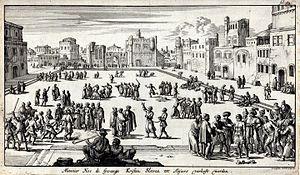
Gravure hollandaise ancienne, titre original: ""Mannier Hoe de Gevange Kristen Slaven tot Algiers Verkoft Werden"" (lit. ""Manière dont les prisonniers chrétiens sont vendus comme esclaves au marché d'Alger"")"
La traite des esclaves de Barbarie désigne le commerce d'êtres humains, majoritairement européens, qui a fleuri principalement entre les XIVᵉ et XVIIIᵉ siècles dans les marchés d’esclaves du littoral de la côte des Barbaresques. Déjà existante sur les côtes maghrébines dès le XIIIᵉ siècle, notamment à Béjaïa où elle était une activité importante, la traite et la piraterie ont prospéré lorsque ces États furent nominalement sous suzeraineté ottomane. Les marchés d’esclaves maghrébins faisaient le commerce d’esclaves que les pirates barbaresques s'étaient procurés dans des razzias d'esclaves sur les navires et par des raids sur les villes côtières d’Italie, de la mer Égée, des îles grecques, d’Espagne, des Baléares, du Portugal, de France, d’Angleterre, d'Irlande, des Pays-Bas et jusqu’en Islande.
La traite arabe, sous-ensemble principal de la traite orientale, désigne le commerce des êtres humains du VIIIᵉ siècle jusqu'à nos jours, sur un territoire qui comprend et déborde largement l'aire arabe.
Les études historiques attestent que l'esclavage était pratiqué en Arabie pré-islamique, principalement pour des tâches domestiques et selon des conditions variées. L'islam prend naissance dans un monde dont l'esclavage est une pratique universellement utilisée.
Un marché aux esclaves est un marché sur lequel sont vendus des esclaves.